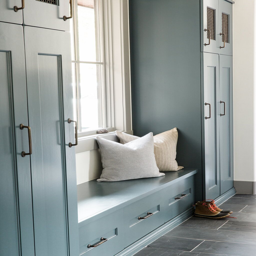
tour the main floor of our canyons project !